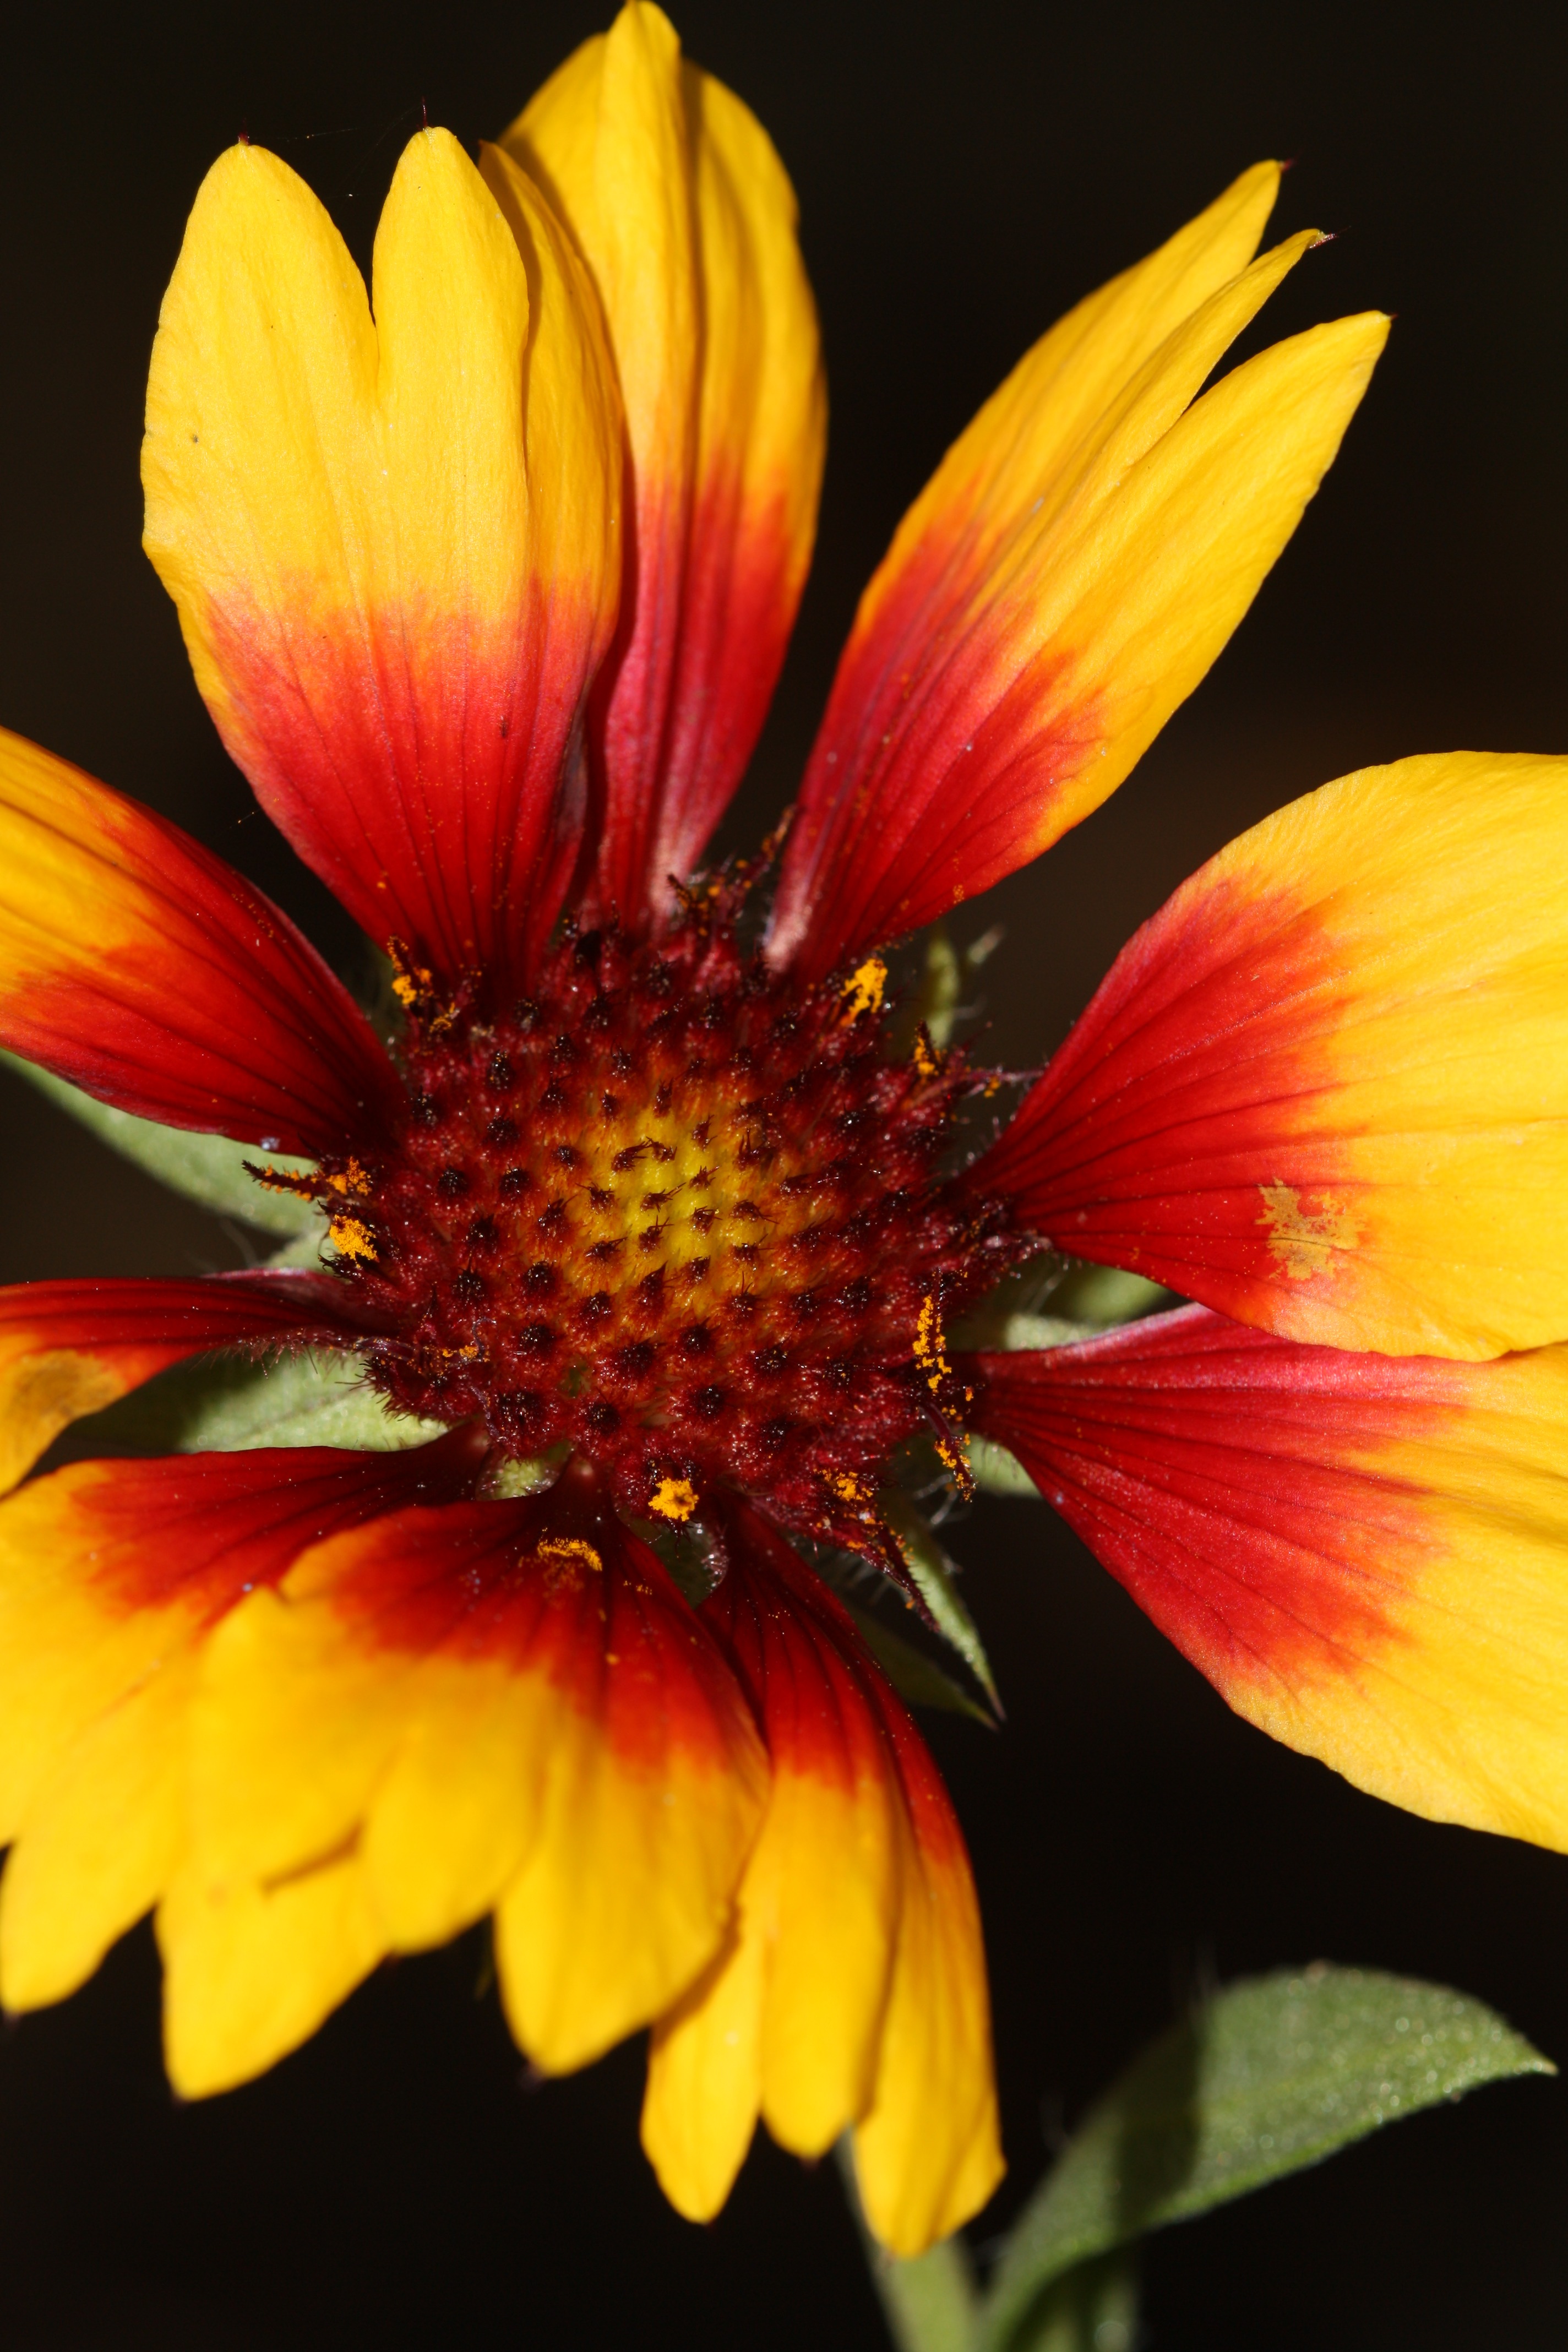
nature, blossom, plant, photography, flower, petal, bloom, orange, pollen, spring, red, macro, botany, yellow, garden, close, flora, wildflower, close up, pistil, macro photography, flowering plant, daisy family, annual plant, plant stem, land plant